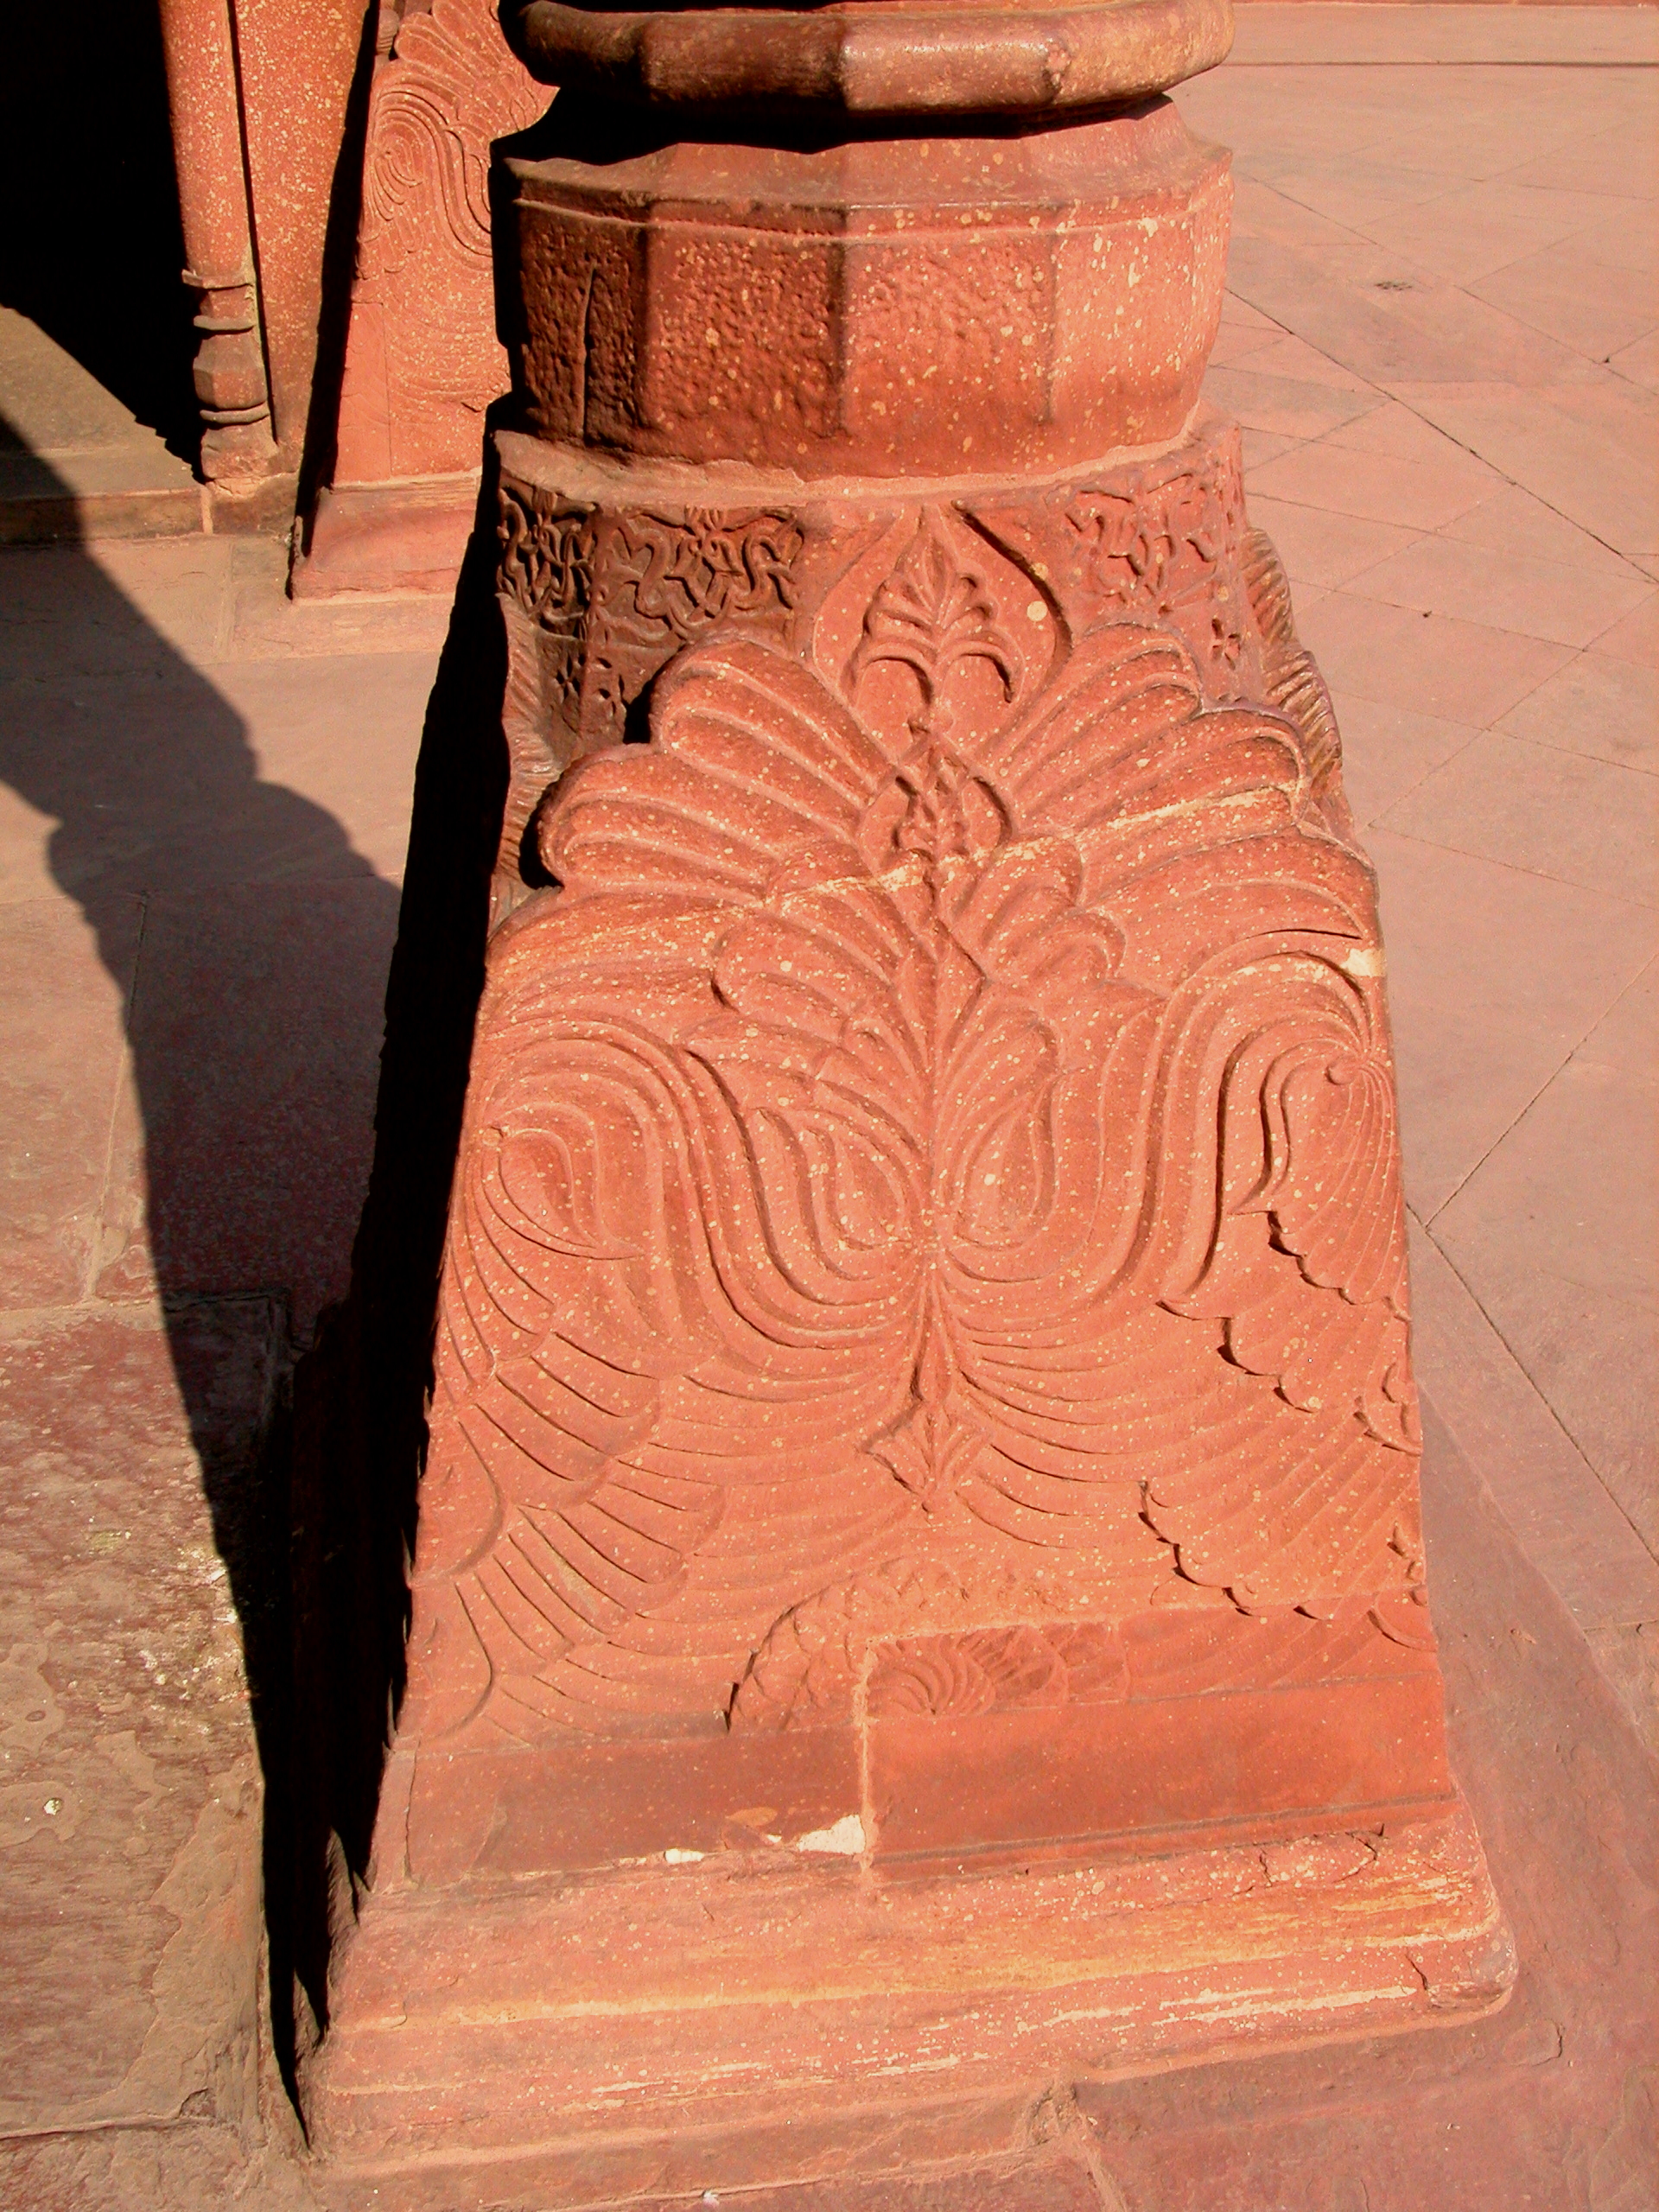
architecture, wood, monument, pattern, pillar, column, high, red, material, sculpture, art, design, temple, ruins, fort, hires, india, carving, hi, res, unescoworldheritage, agra, stone carving, ancient history